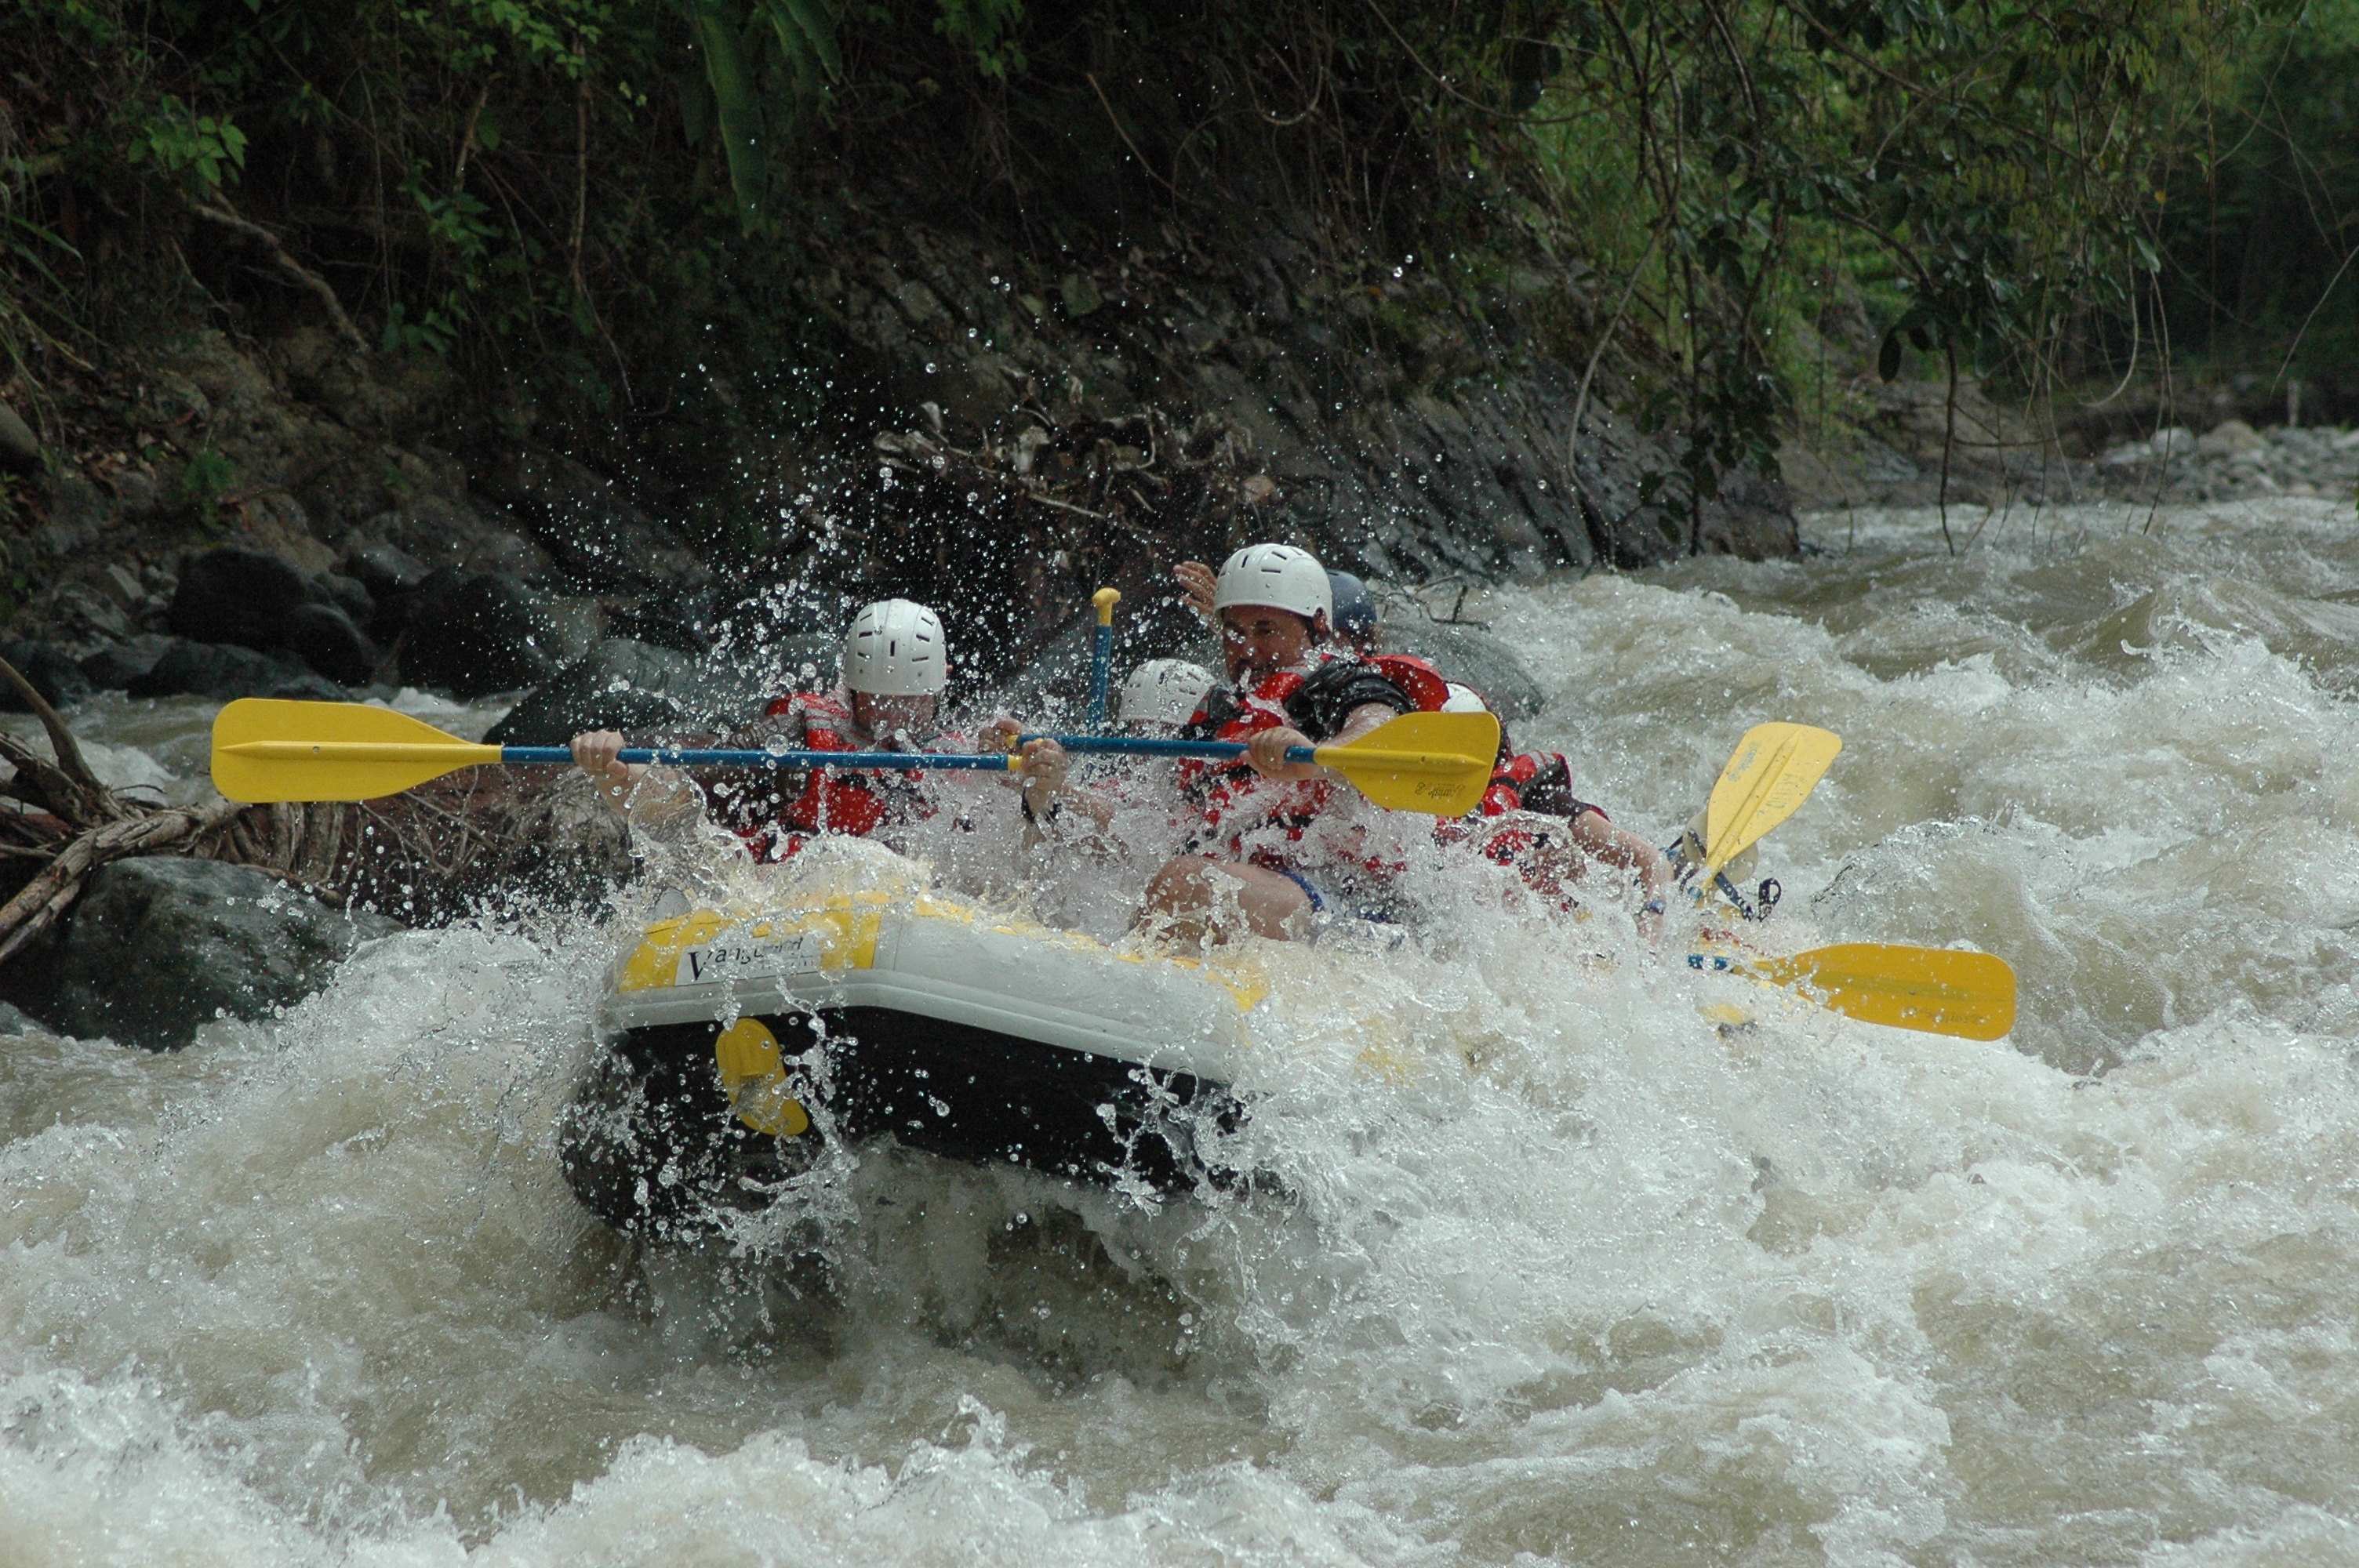
water, nature, group, people, white, adventure, wet, river, recreation, paddle, splash, rapid, extreme, extreme sport, fun, team, sports, boating, whitewater, teamwork, dangerous, challenge, raft, water sport, rafting, outdoor recreation, whitewater kayaking, river rafting, white water river rafting